United Nations Security Council Resolution 1479

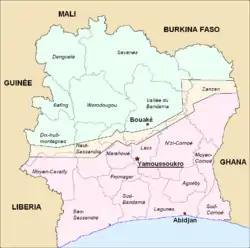
Buffer zone (yellow) in Côte d'Ivoire

United Nations Security Council resolution 1479, adopted unanimously on 13 May 2003, after reaffirming Resolution 1464 (2003) on the situation in Côte d'Ivoire (Ivory Coast) and resolutions 1460 (2003) and 1467 (2003), the council established the United Nations Mission in Côte d'Ivoire (MINUCI) after determining the situation in the country to be a threat to international peace and security in the region.